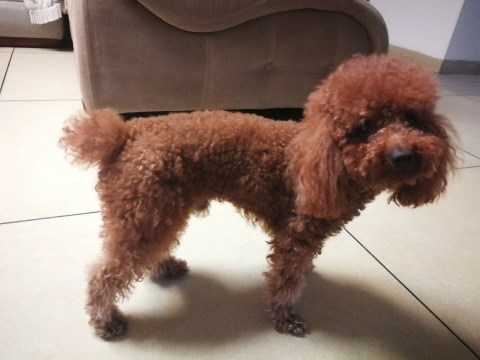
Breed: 2925-n000114-toy_poodle